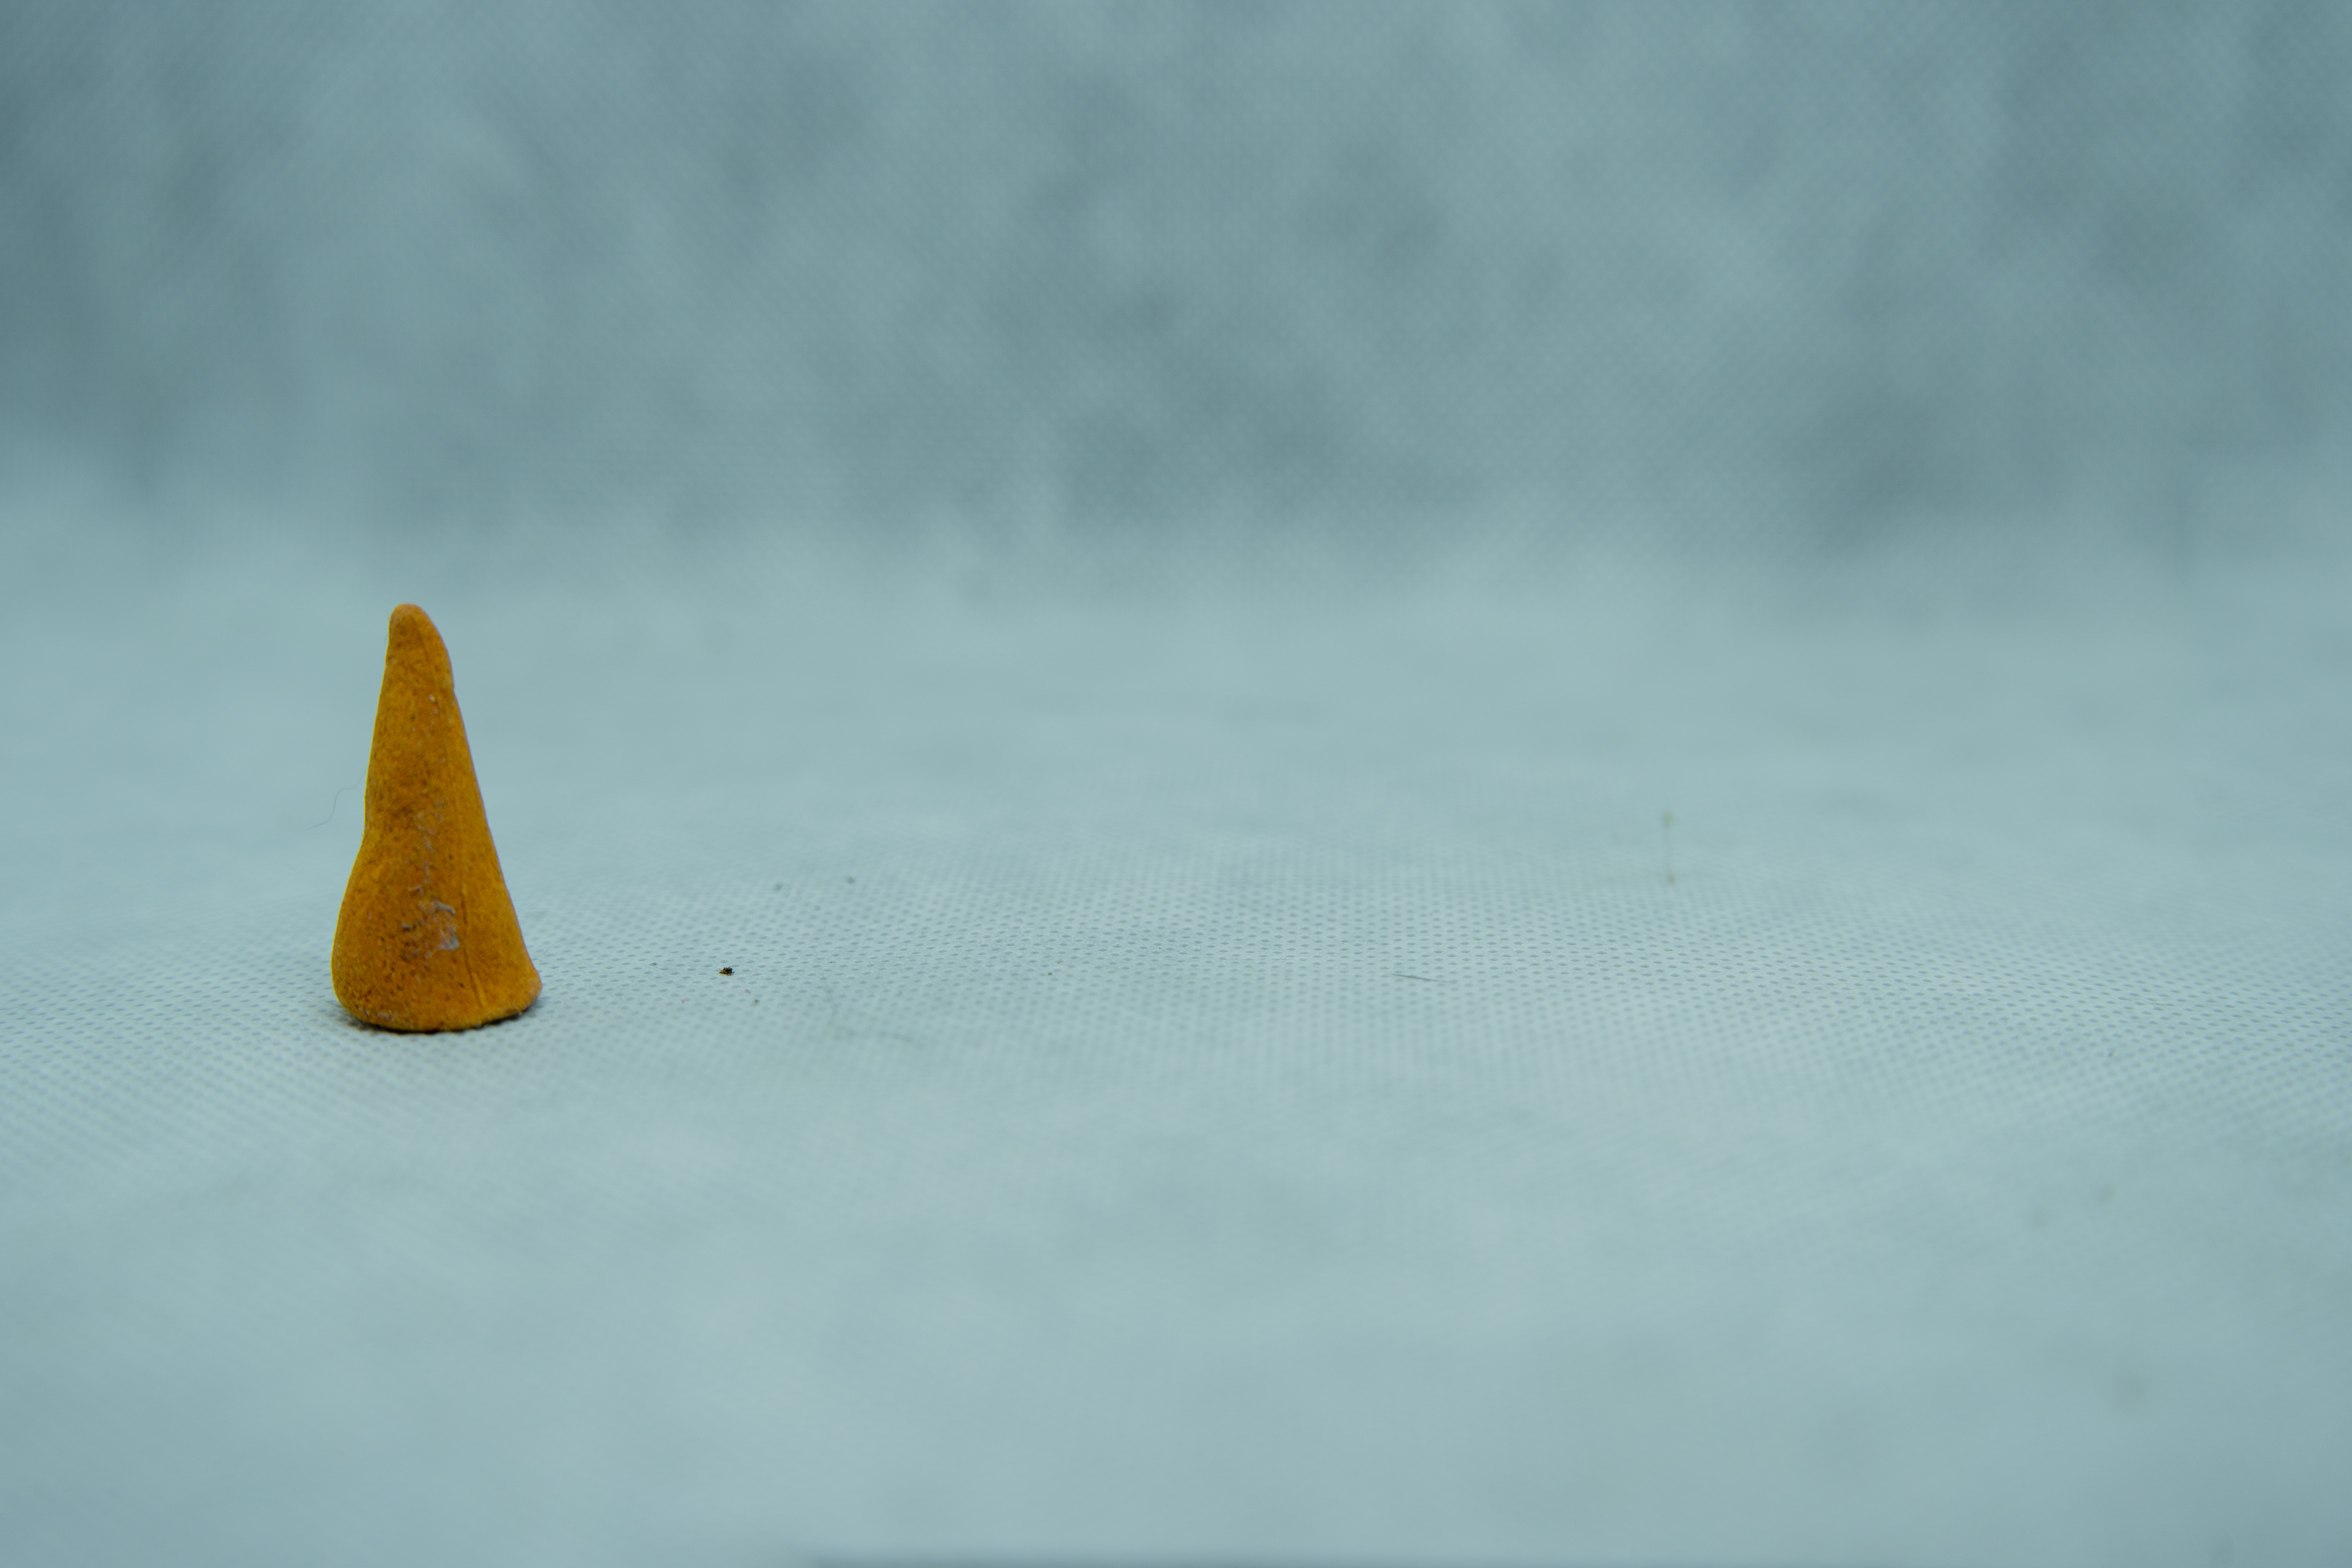
aroma, aromatherapy, aromatic, asia, asian, atmosphere, background, buddhism, calm, ceremony, color, colorful, cone, cultural, culture, eastern, exotic, fragrance, fragrant, green, group, healthy, incense, indian, meditate, meditation, odor, oriental, perfume, pink, quiet, rating, red, relax, relaxation, scent, scented, smell, smoke, spa, spirit, spiritual, spirituality, stick, thai, thailand, therapy, tradition, wellness, wood